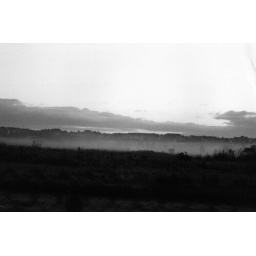
Fog in the field behid my parents house at about 6am one morning. The field is now filled with homes.